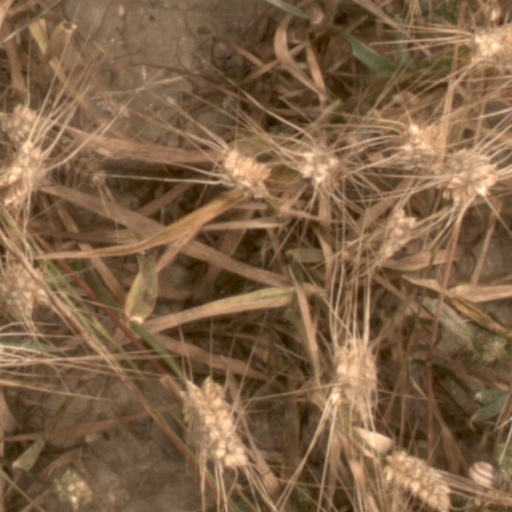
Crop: wheat